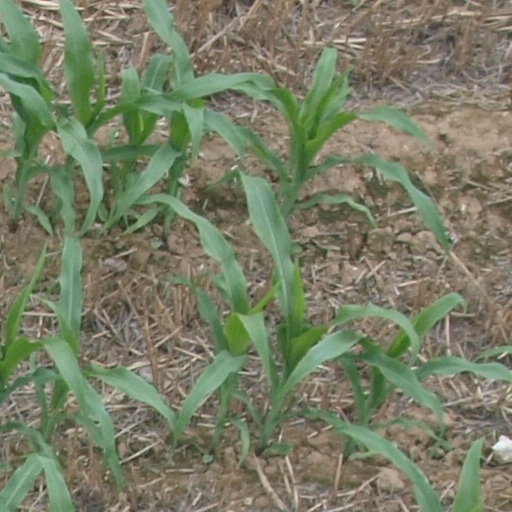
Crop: maize; corn